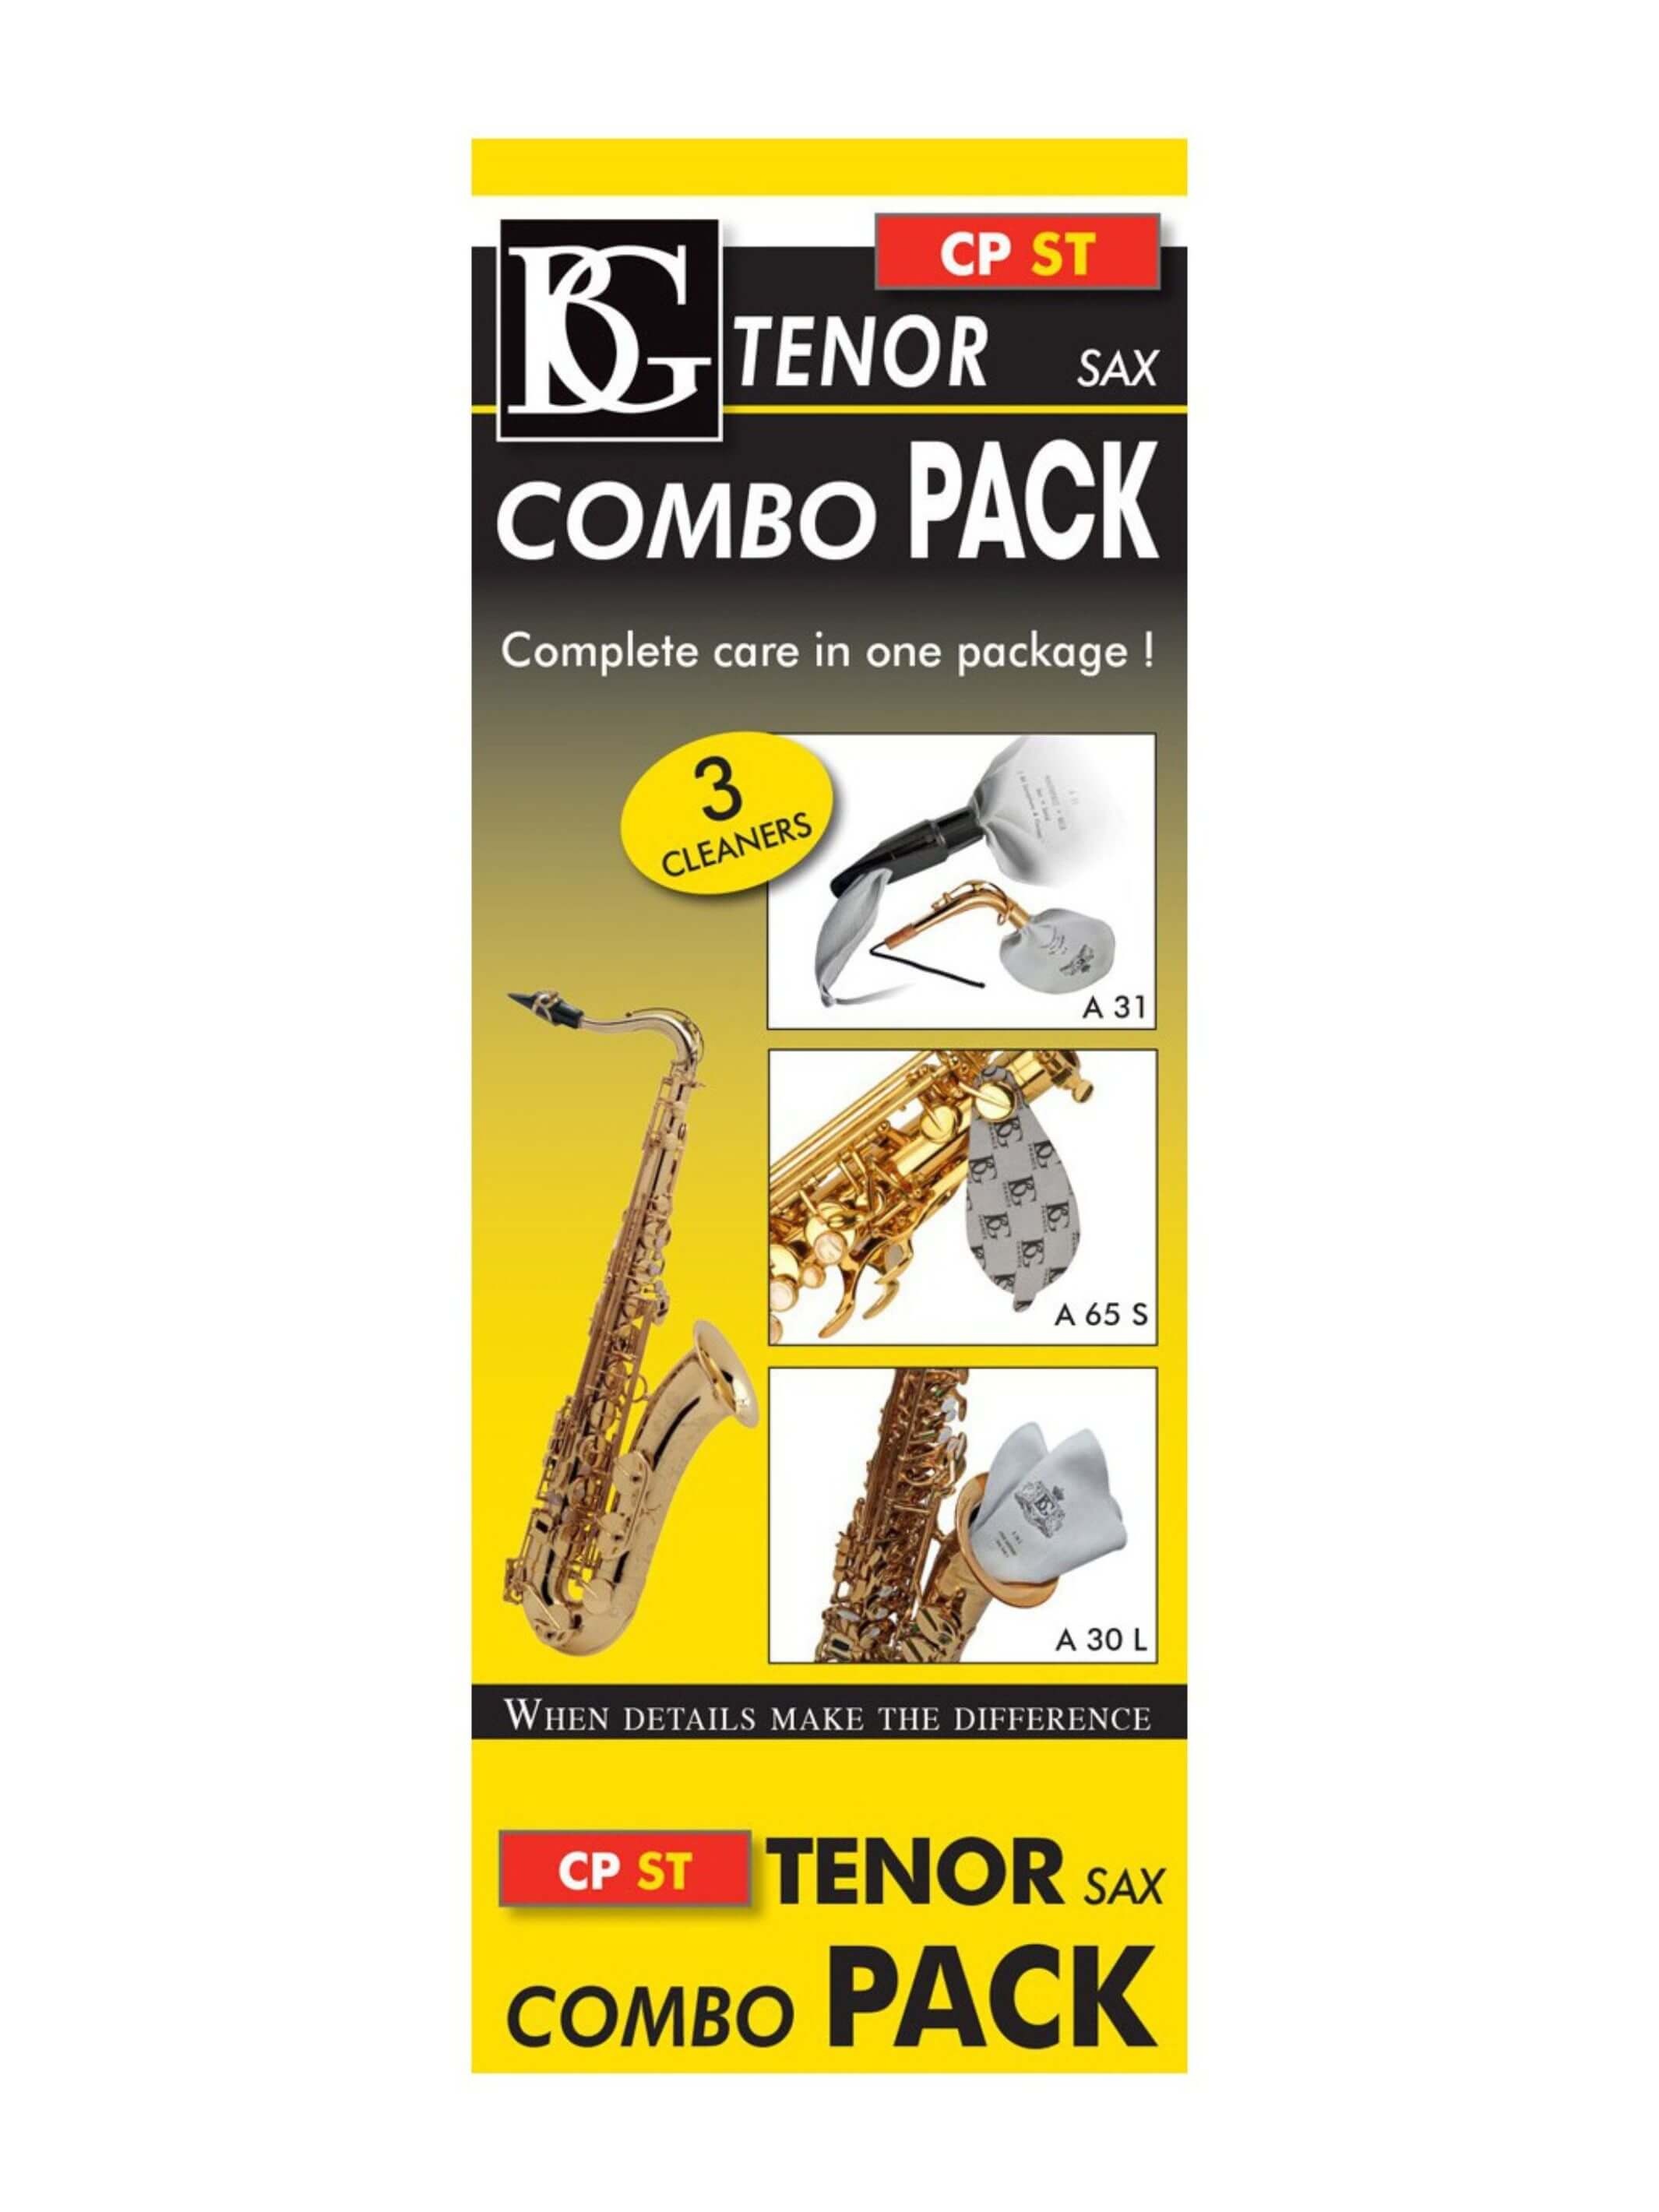
BG CPST Tenor Sax Cleaning Swab Set
Brand: BG
Complete BG cleaning swab set for tenor saxophone. Set includes the A31 neck / mouthpiece swab, A65S pad dryer, and A30T body swab for tenor sax.
Category: Arts & Entertainment > Hobbies & Creative Arts > Musical Instrument & Orchestra Accessories > Woodwind Instrument Accessories > Saxophone Accessories > Saxophone Care & Cleaning > Saxophone Swabs